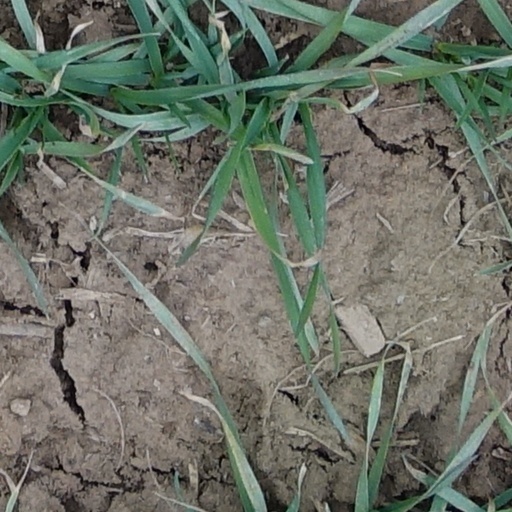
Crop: wheat